Druk White Lotus School

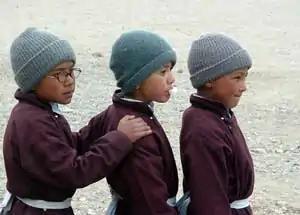
Three children after morning roll call.

The Druk White Lotus School is located in Shey, Ladakh, in northern India, and is known locally as the Druk Padma Karpo School. Karpo means White and Padma means Lotus in the local language Bodhi.